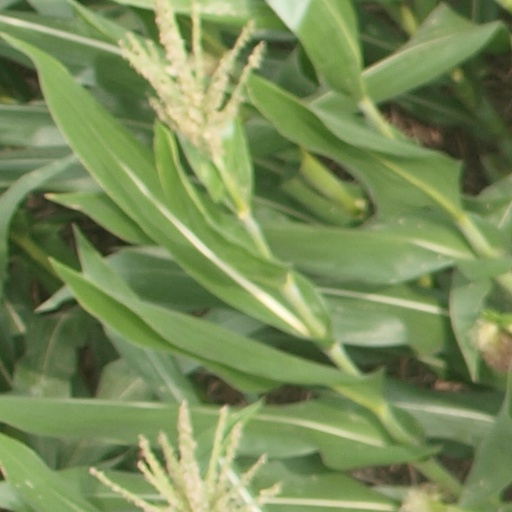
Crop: maize; corn